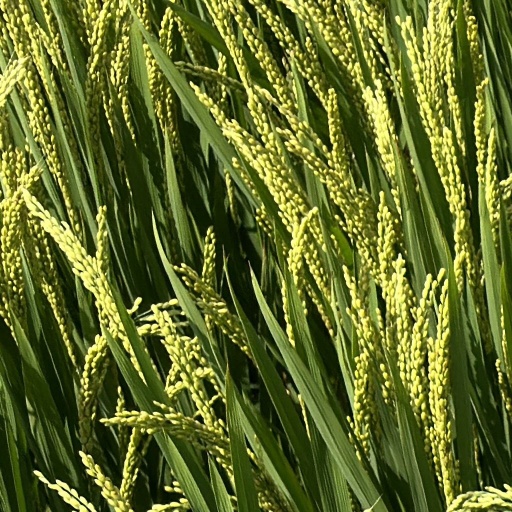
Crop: rice